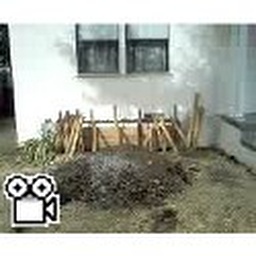
new bay window in front of house on west side